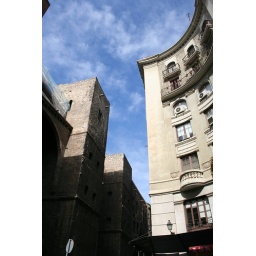
Beautiful blue sky in Barcelona